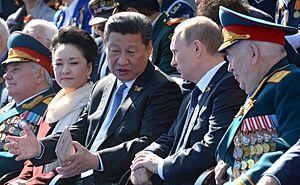
Le défilé militaire du Jour de la Victoire de 2015, qui a eu lieu le 9 mai 2015 sur la place Rouge, à Moscou, en Russie, commémore le 70ᵉ anniversaire de la fin de la Seconde Guerre mondiale en Europe, la Grande Guerre patriotique pour les Russes et leur victoire sur le Troisième Reich.